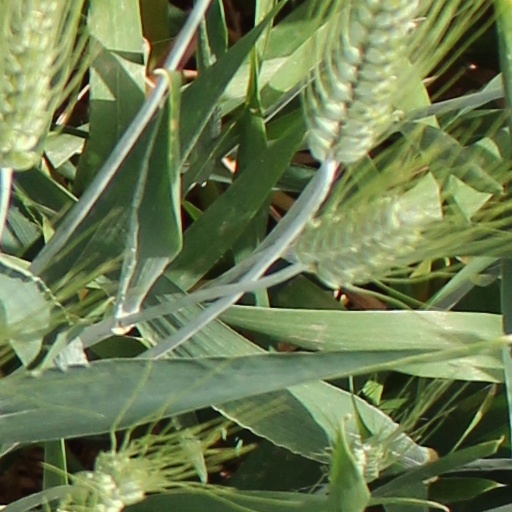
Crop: wheat